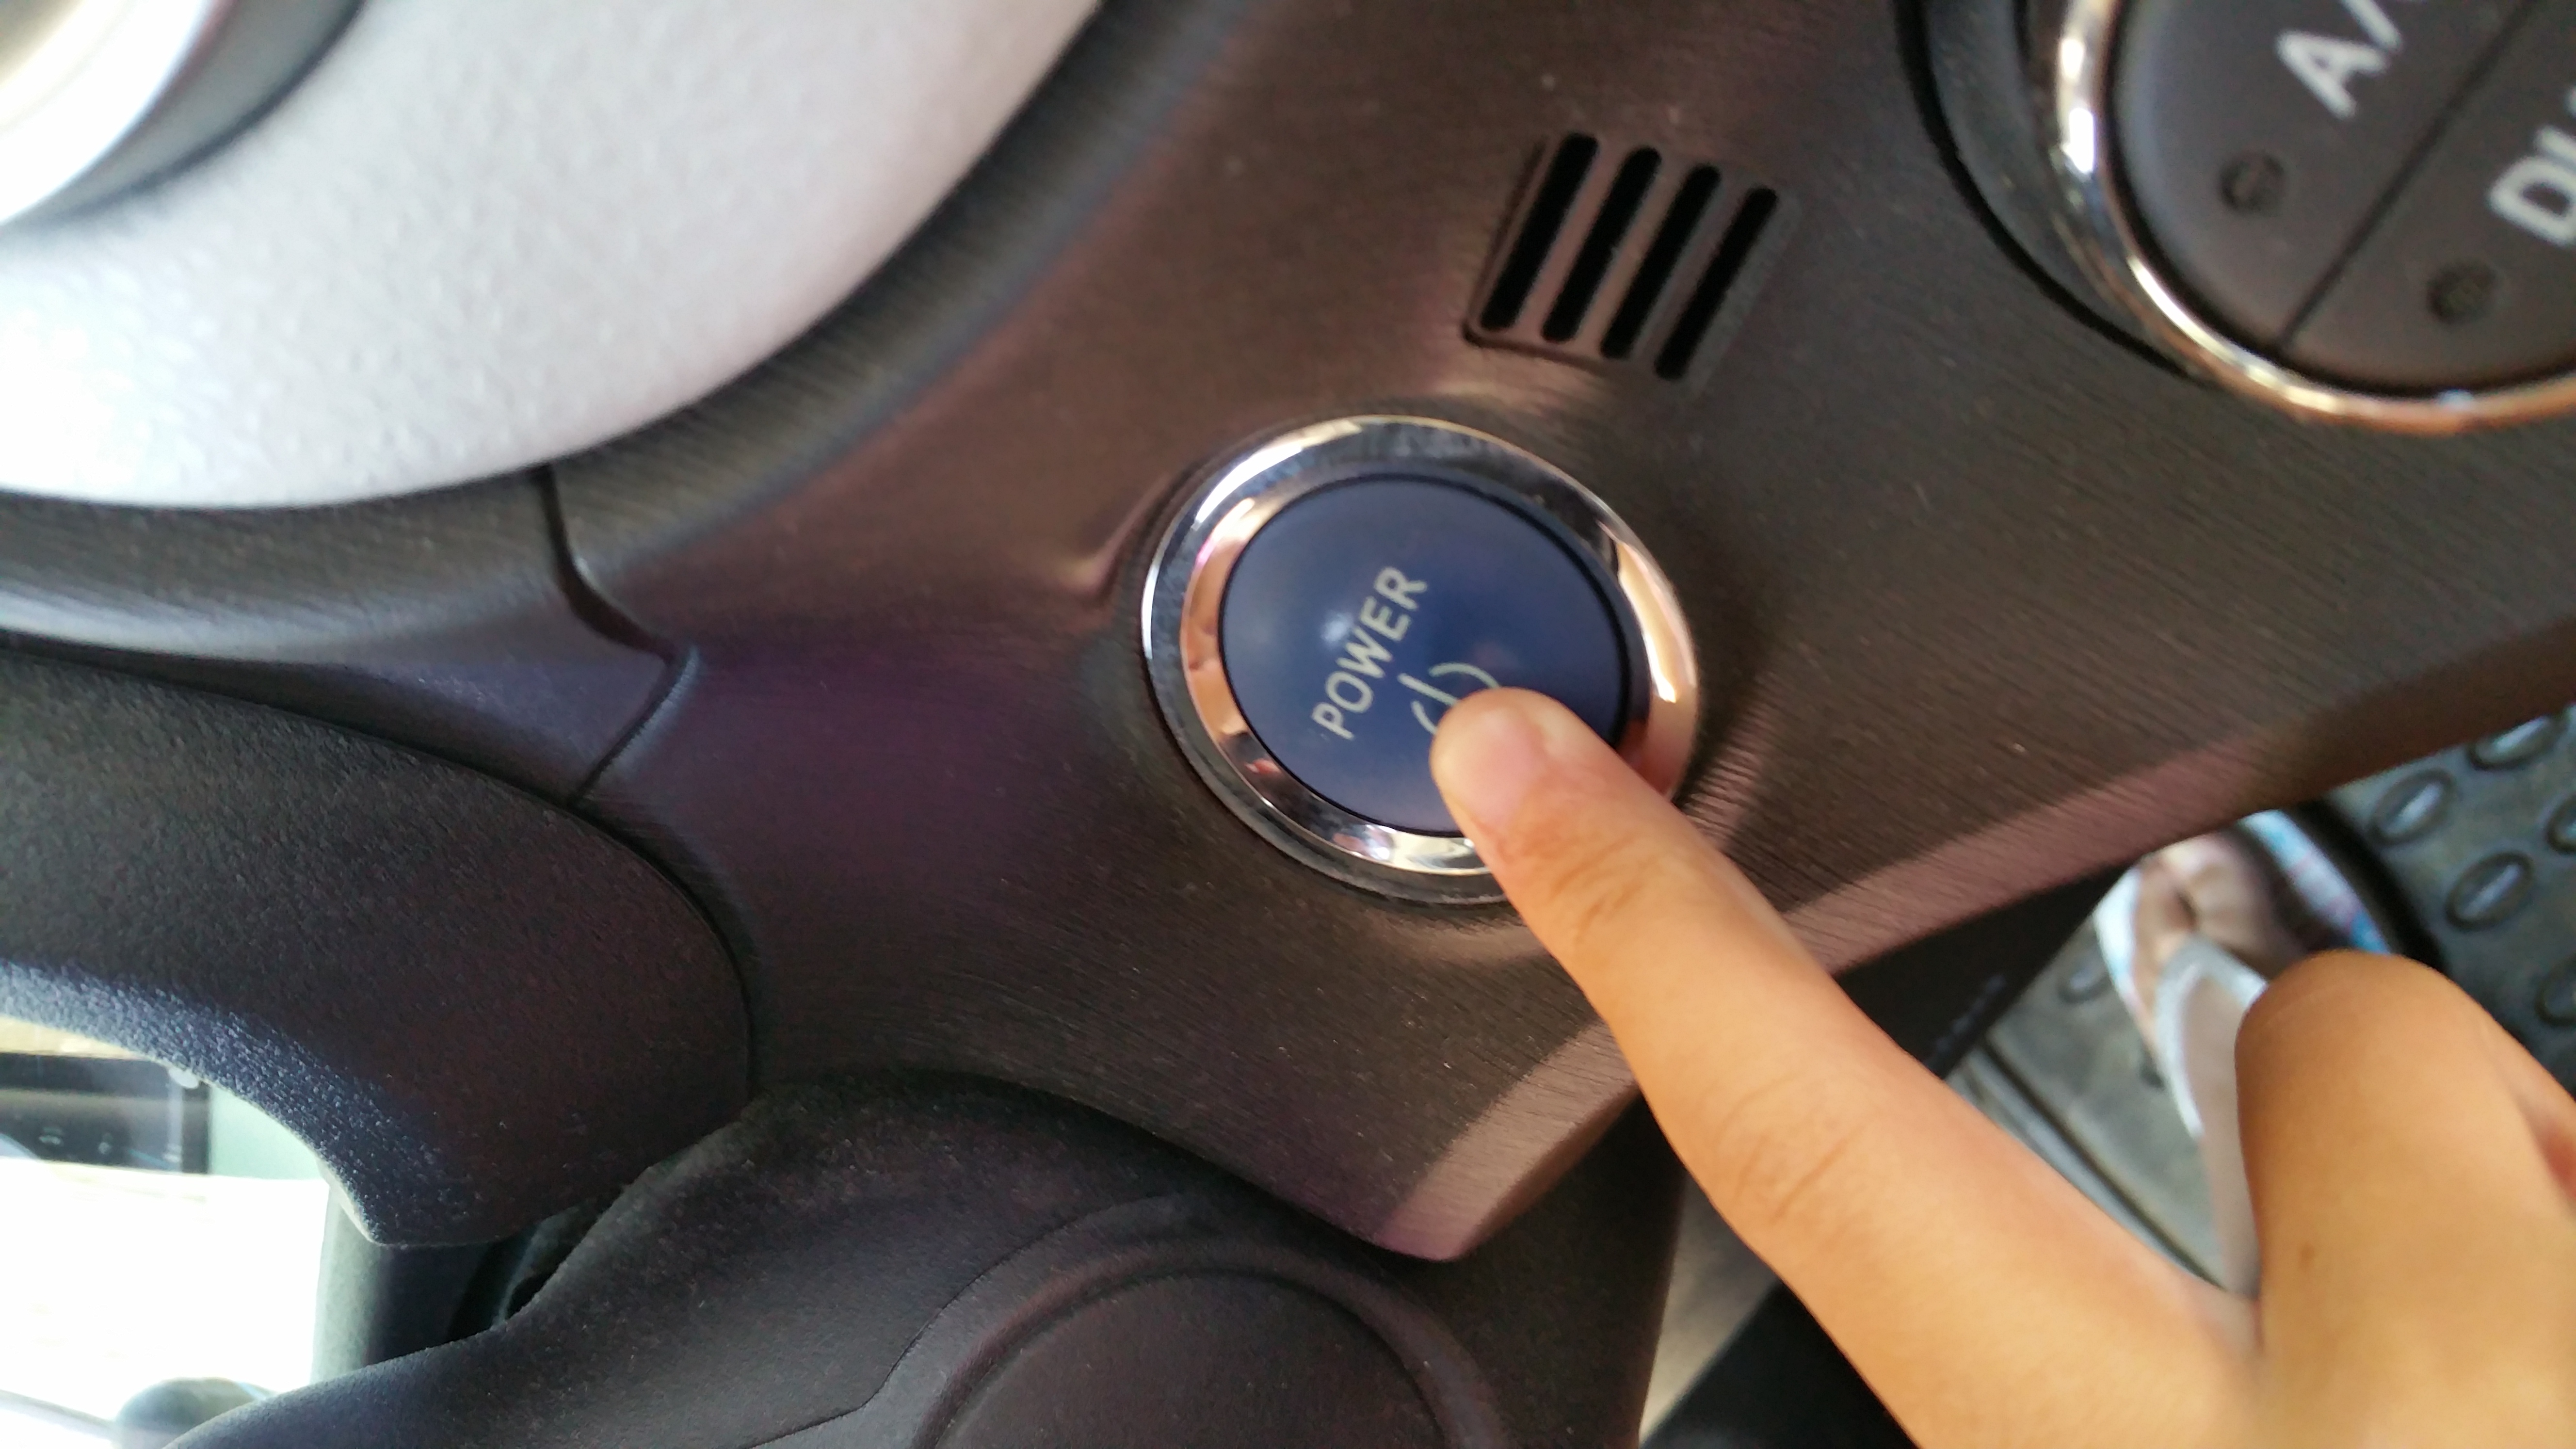
power, car, vehicle, auto part, steering part, steering wheel, city car, wheel